H. W. Clark Biscuit Company

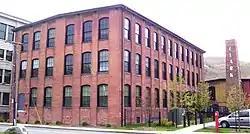
The Icing Building, 2012

The H. W. Clark Biscuit Company is a former industrial complex in North Adams, Massachusetts. The bakery that Herbert W. Clark built at this site began at a facility on Liberty Street, and expanded into a shoe factory building (demolished in 1929) that Clark had operated with a partner. When the Liberty Street plant was destroyed by fire in 1913, Clark placed its employees on a second shift in the shoe factory building, and had the building now called the Icing Building constructed. This building was built in a style reminiscent of mills built in North Adams fifty years earlier, and is still sometimes thought to be an older building.